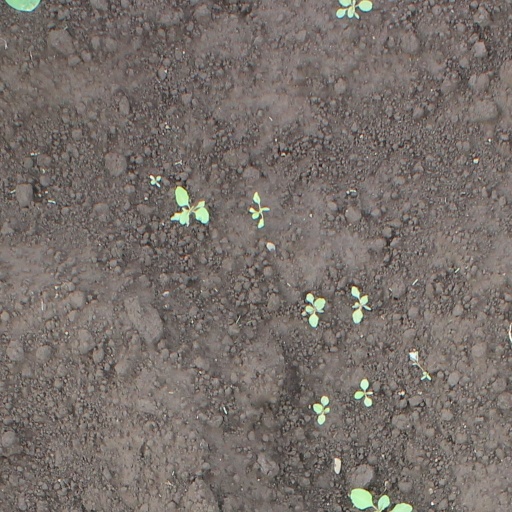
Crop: soybean